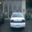
Label: automobile